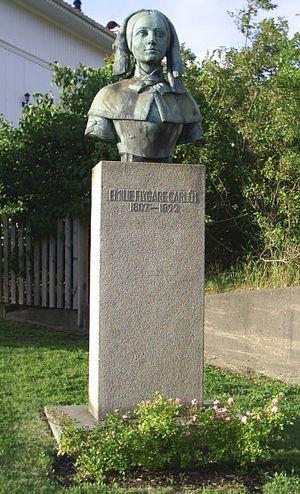
Emilie Flygare-Carlén est une romancière suédoise.